Cerastium tomentosum

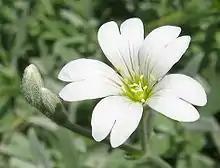
Flower close-up

It is an evergreen, creeping off-shoot, perennial, herbaceous plant that reaches heights of growth of 15 to 30 (rarely to 45) centimeters. It is overall densely hairy. The leaves are up to 30 millimetres long and linear to lanceolate, which are covered with silky, silvery, frizzy and entangled hairs, forming like whitish felting. The inflorescences consist of up to 15 flowers. The calyx is 5 to 7 millimetres long. The petals are white and twice as long as the calyx. The teeth of the capsule are slightly bent outwards. The flowering period is from May to July in the northern hemisphere, but may also bloom at other times of the year.